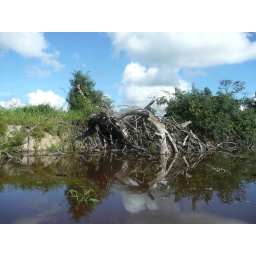
Typical view of the wetlands as seen from our boat plying the Yacuma river in Bolivia